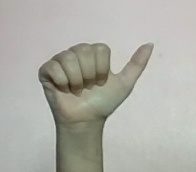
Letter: dhad